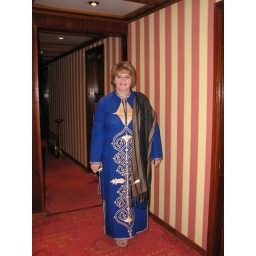
Our ship hosted an Egyptian night, in which we were asked to dress in galabbayas.